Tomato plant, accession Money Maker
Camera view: tilt-top (135 deg); turntable rotation: 270 degrees
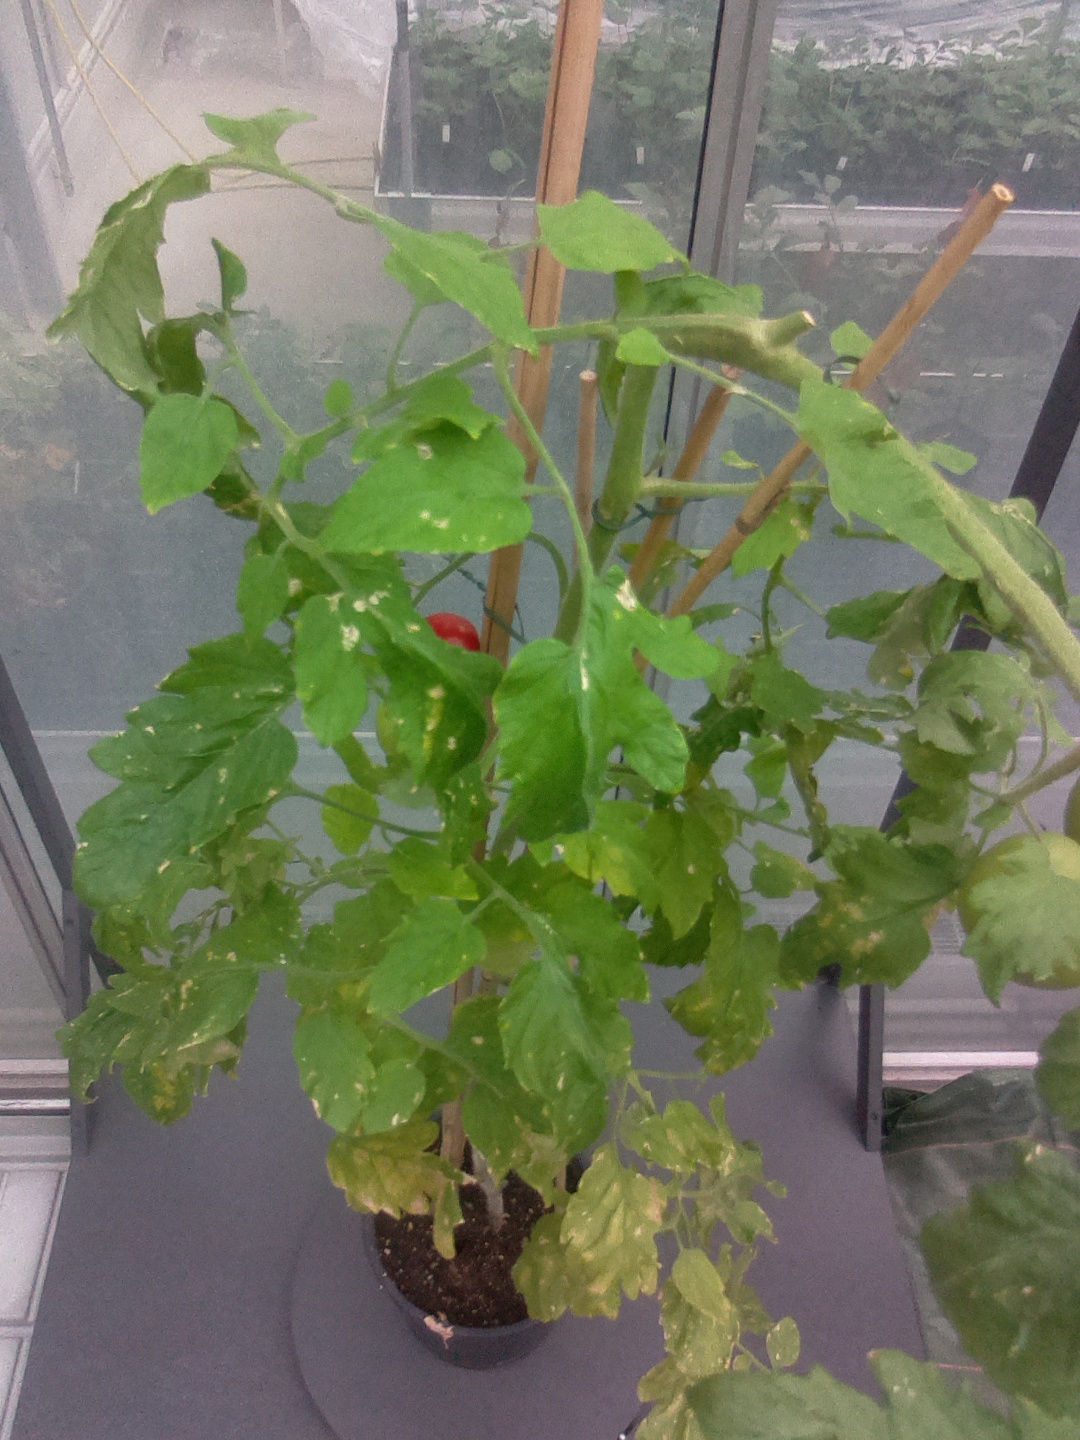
BBCH growth stage 83: 30%-40% of fruits show typical fully ripe color